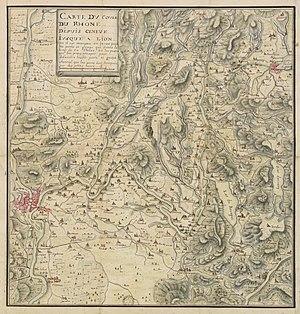
Carte du cours du Rhône depuis Genève jusqu'à Lyon, où il est marqué en jaune tous les ports et guets qui sont le long de ce fleuve. Les postes que l'on peut y occuper pour défendre lesdits ports et guets. Observez que les ports sont marqués par des petites ancres.
Le Rhône est un fleuve d'Europe, long de 812 kilomètres.